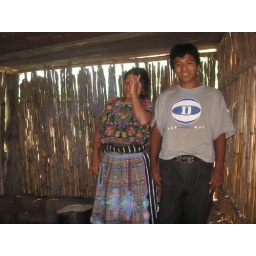
The effects of a three rock stove in a small kitchen